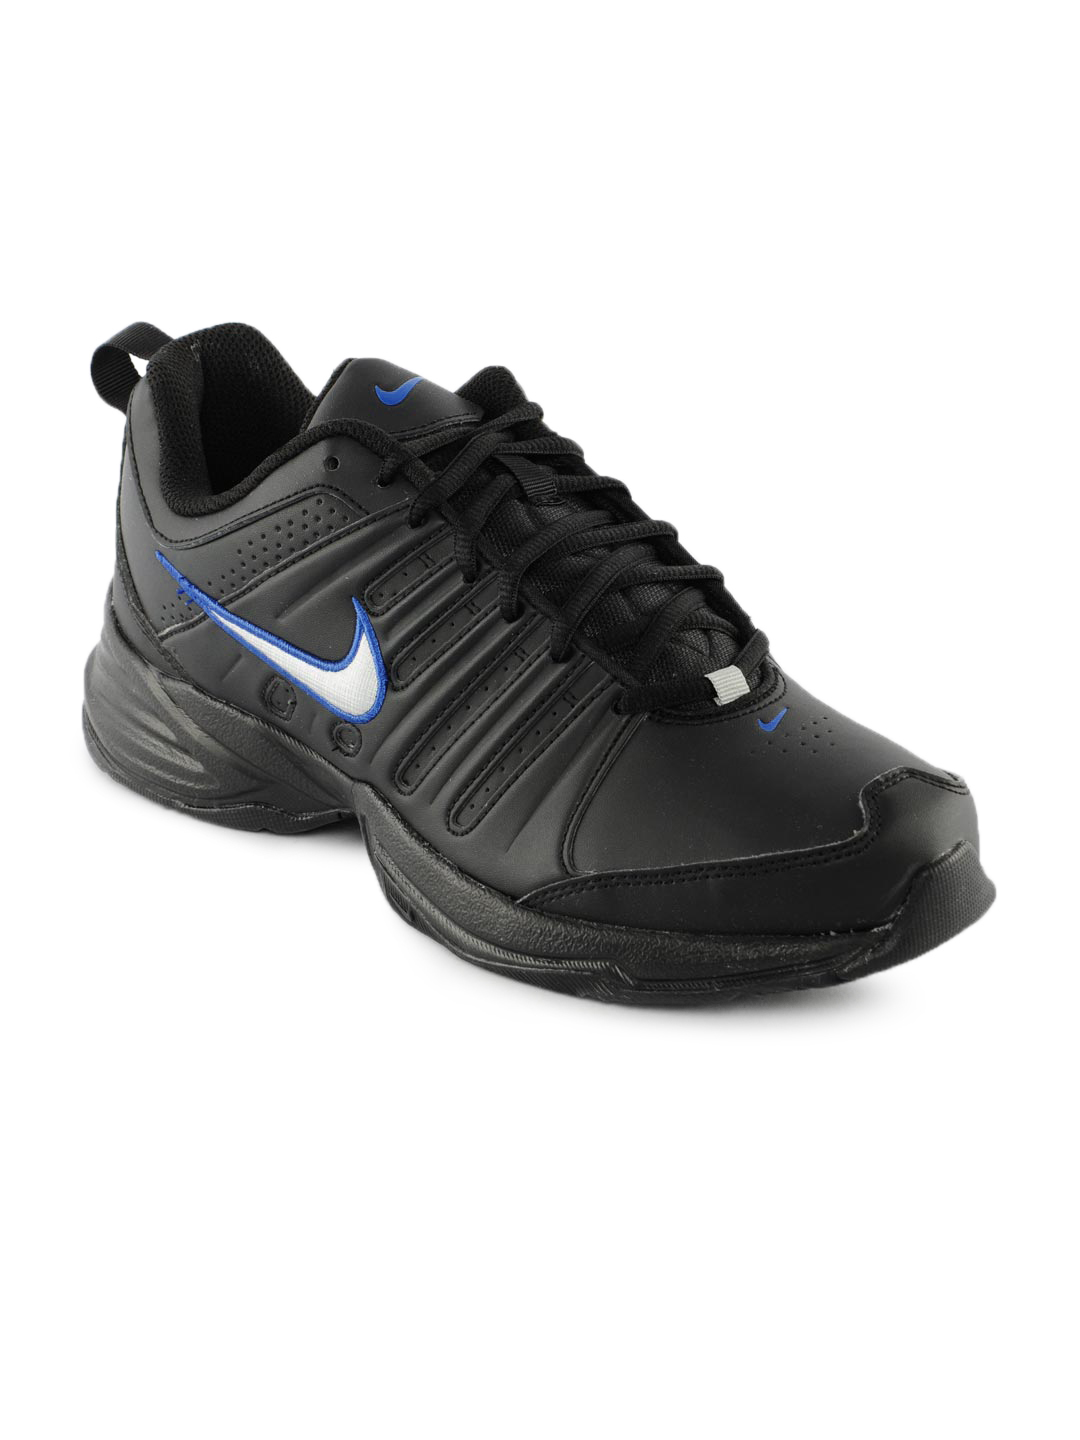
Nike Men T-Lite Black Sports Shoes
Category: Footwear / Shoes / Sports Shoes
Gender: Men
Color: Black
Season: Summer 2012
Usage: Sports